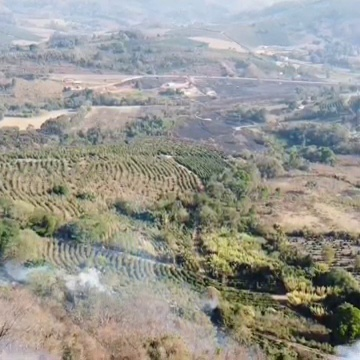
Fire: no
Smoke: yes